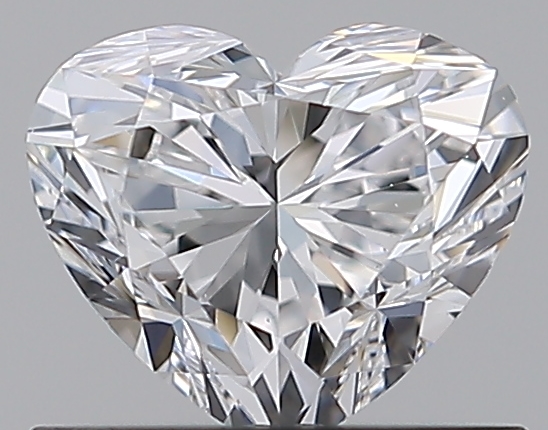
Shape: heart
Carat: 0.65
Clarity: VS2
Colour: D
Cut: EX
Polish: VG
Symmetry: VG
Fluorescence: N
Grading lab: GIA
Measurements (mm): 5.07 x 5.98 x 3.54